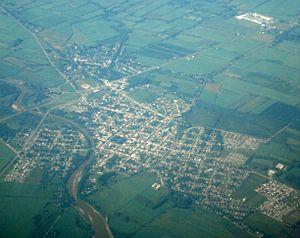
Famaillá est une ville dans la province de Tucumán en Argentine, capitale du département de Famaillá. Sa population s'élevait à 30 951 habitants en 2015.